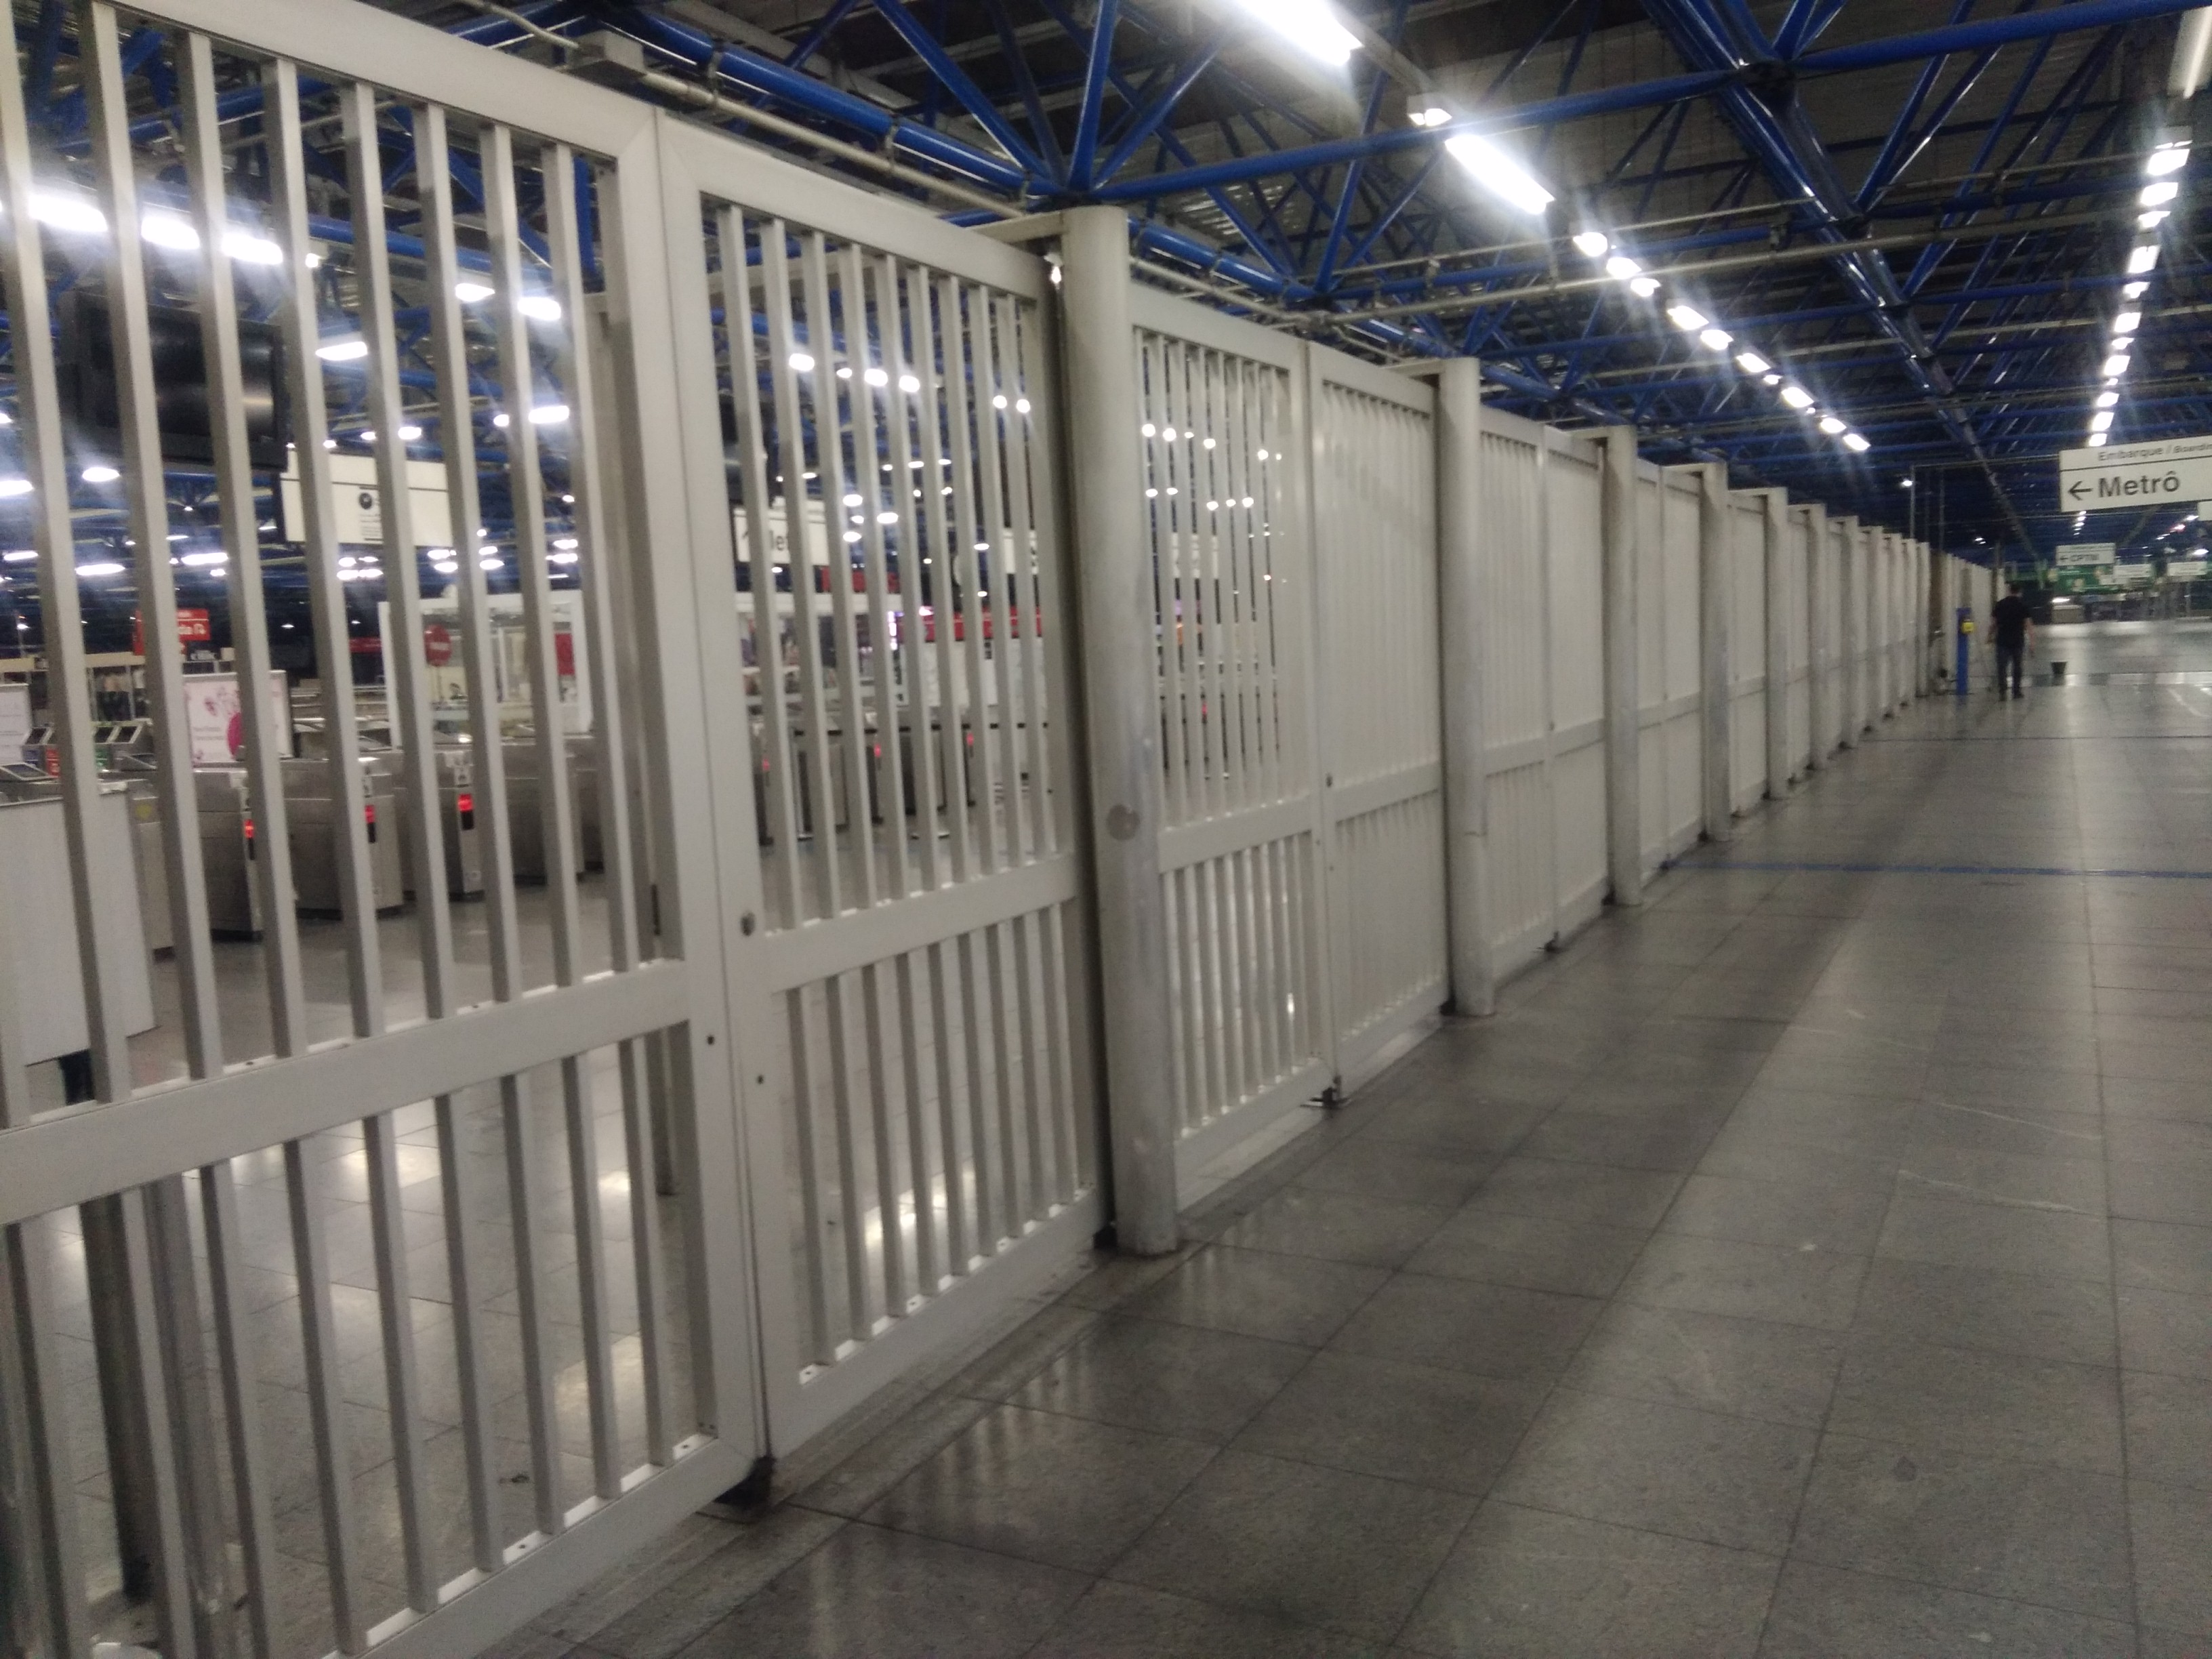
city, structure, metropolitan area, steel, building